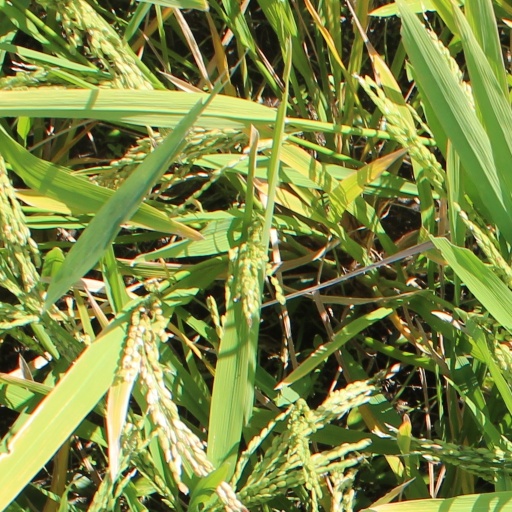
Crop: rice